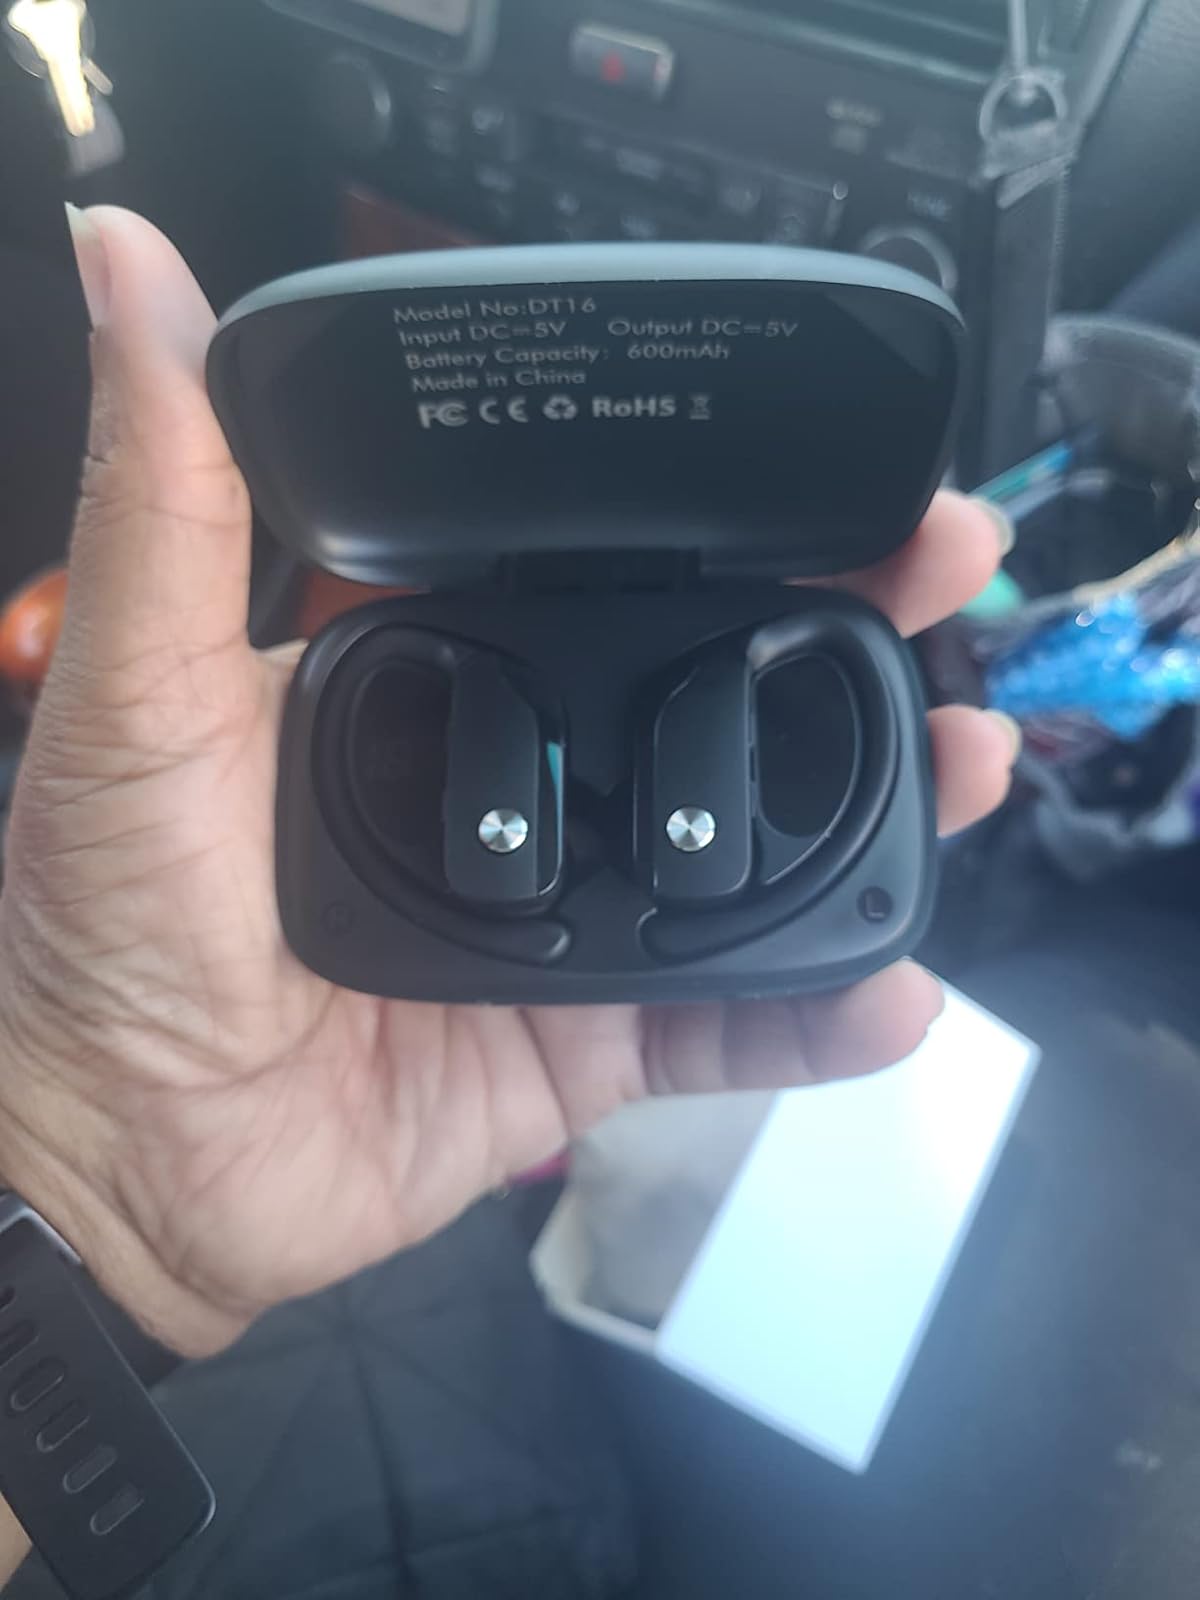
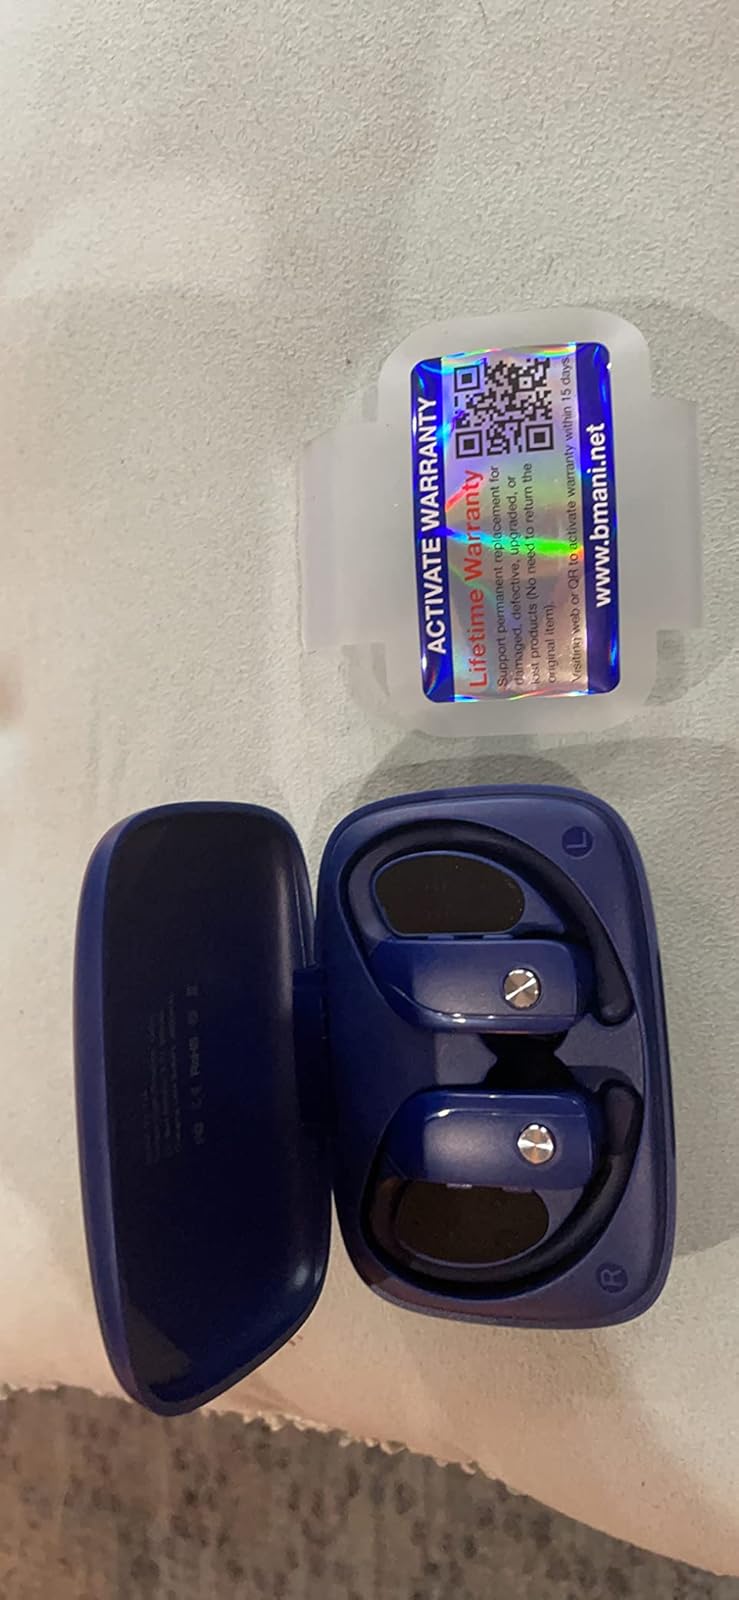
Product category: earbuds
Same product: no